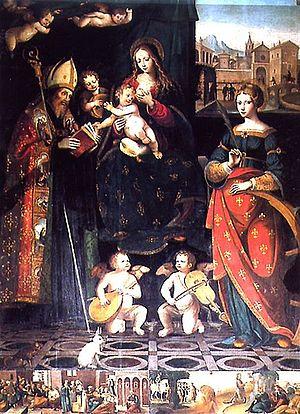
Bernardino Lanzani est un peintre italien.